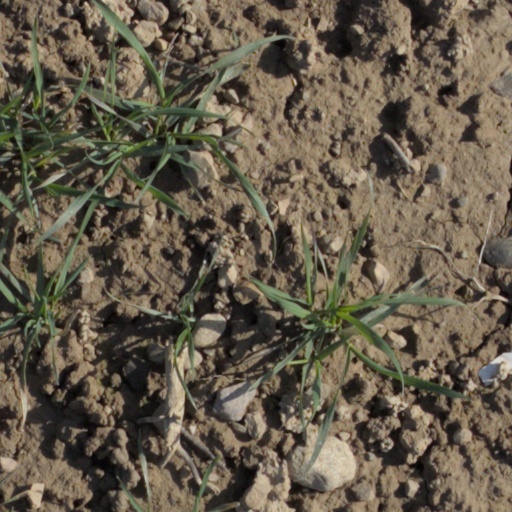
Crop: wheat